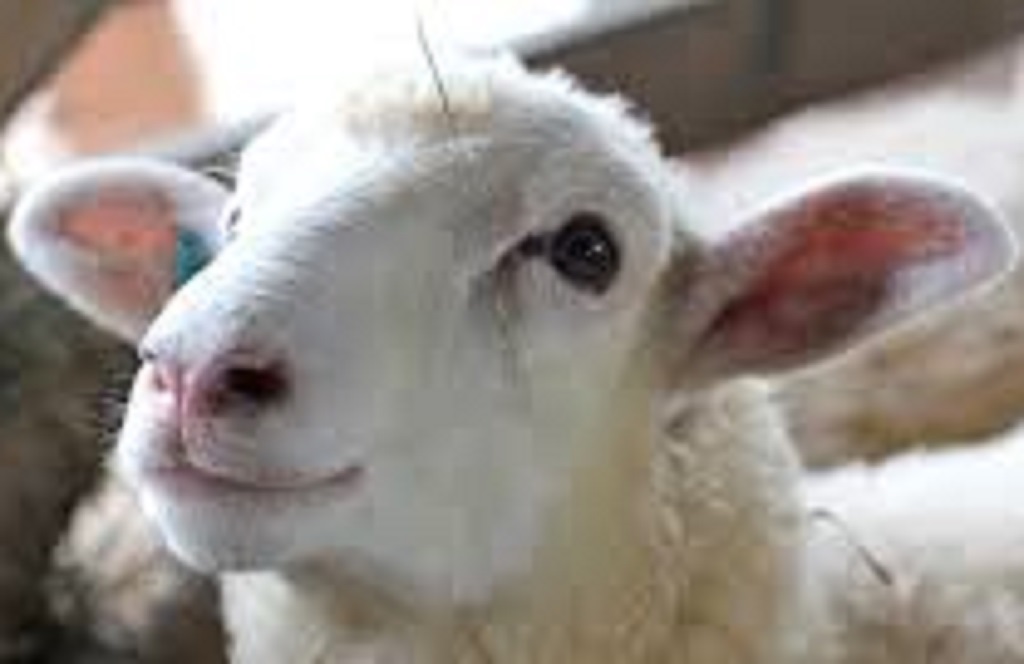
Label: no pain